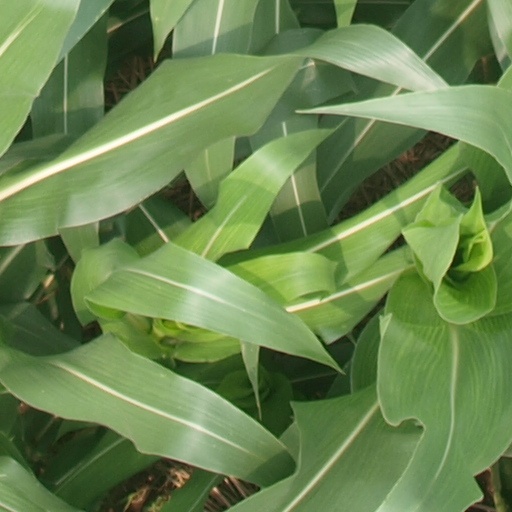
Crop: maize; corn